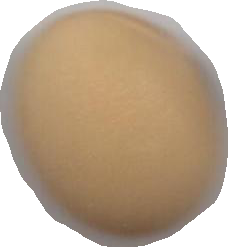
Variety: Anjasmoro